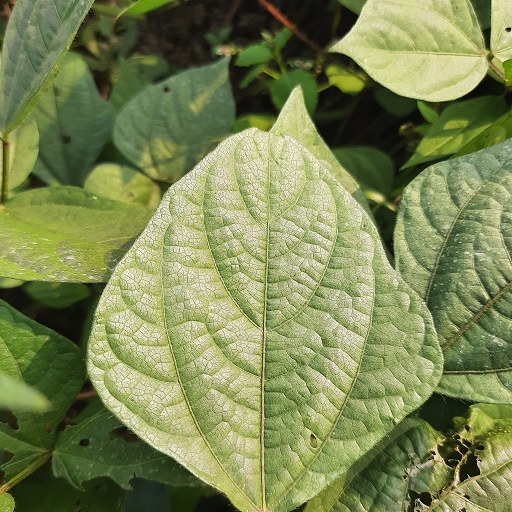
Label: Healthy